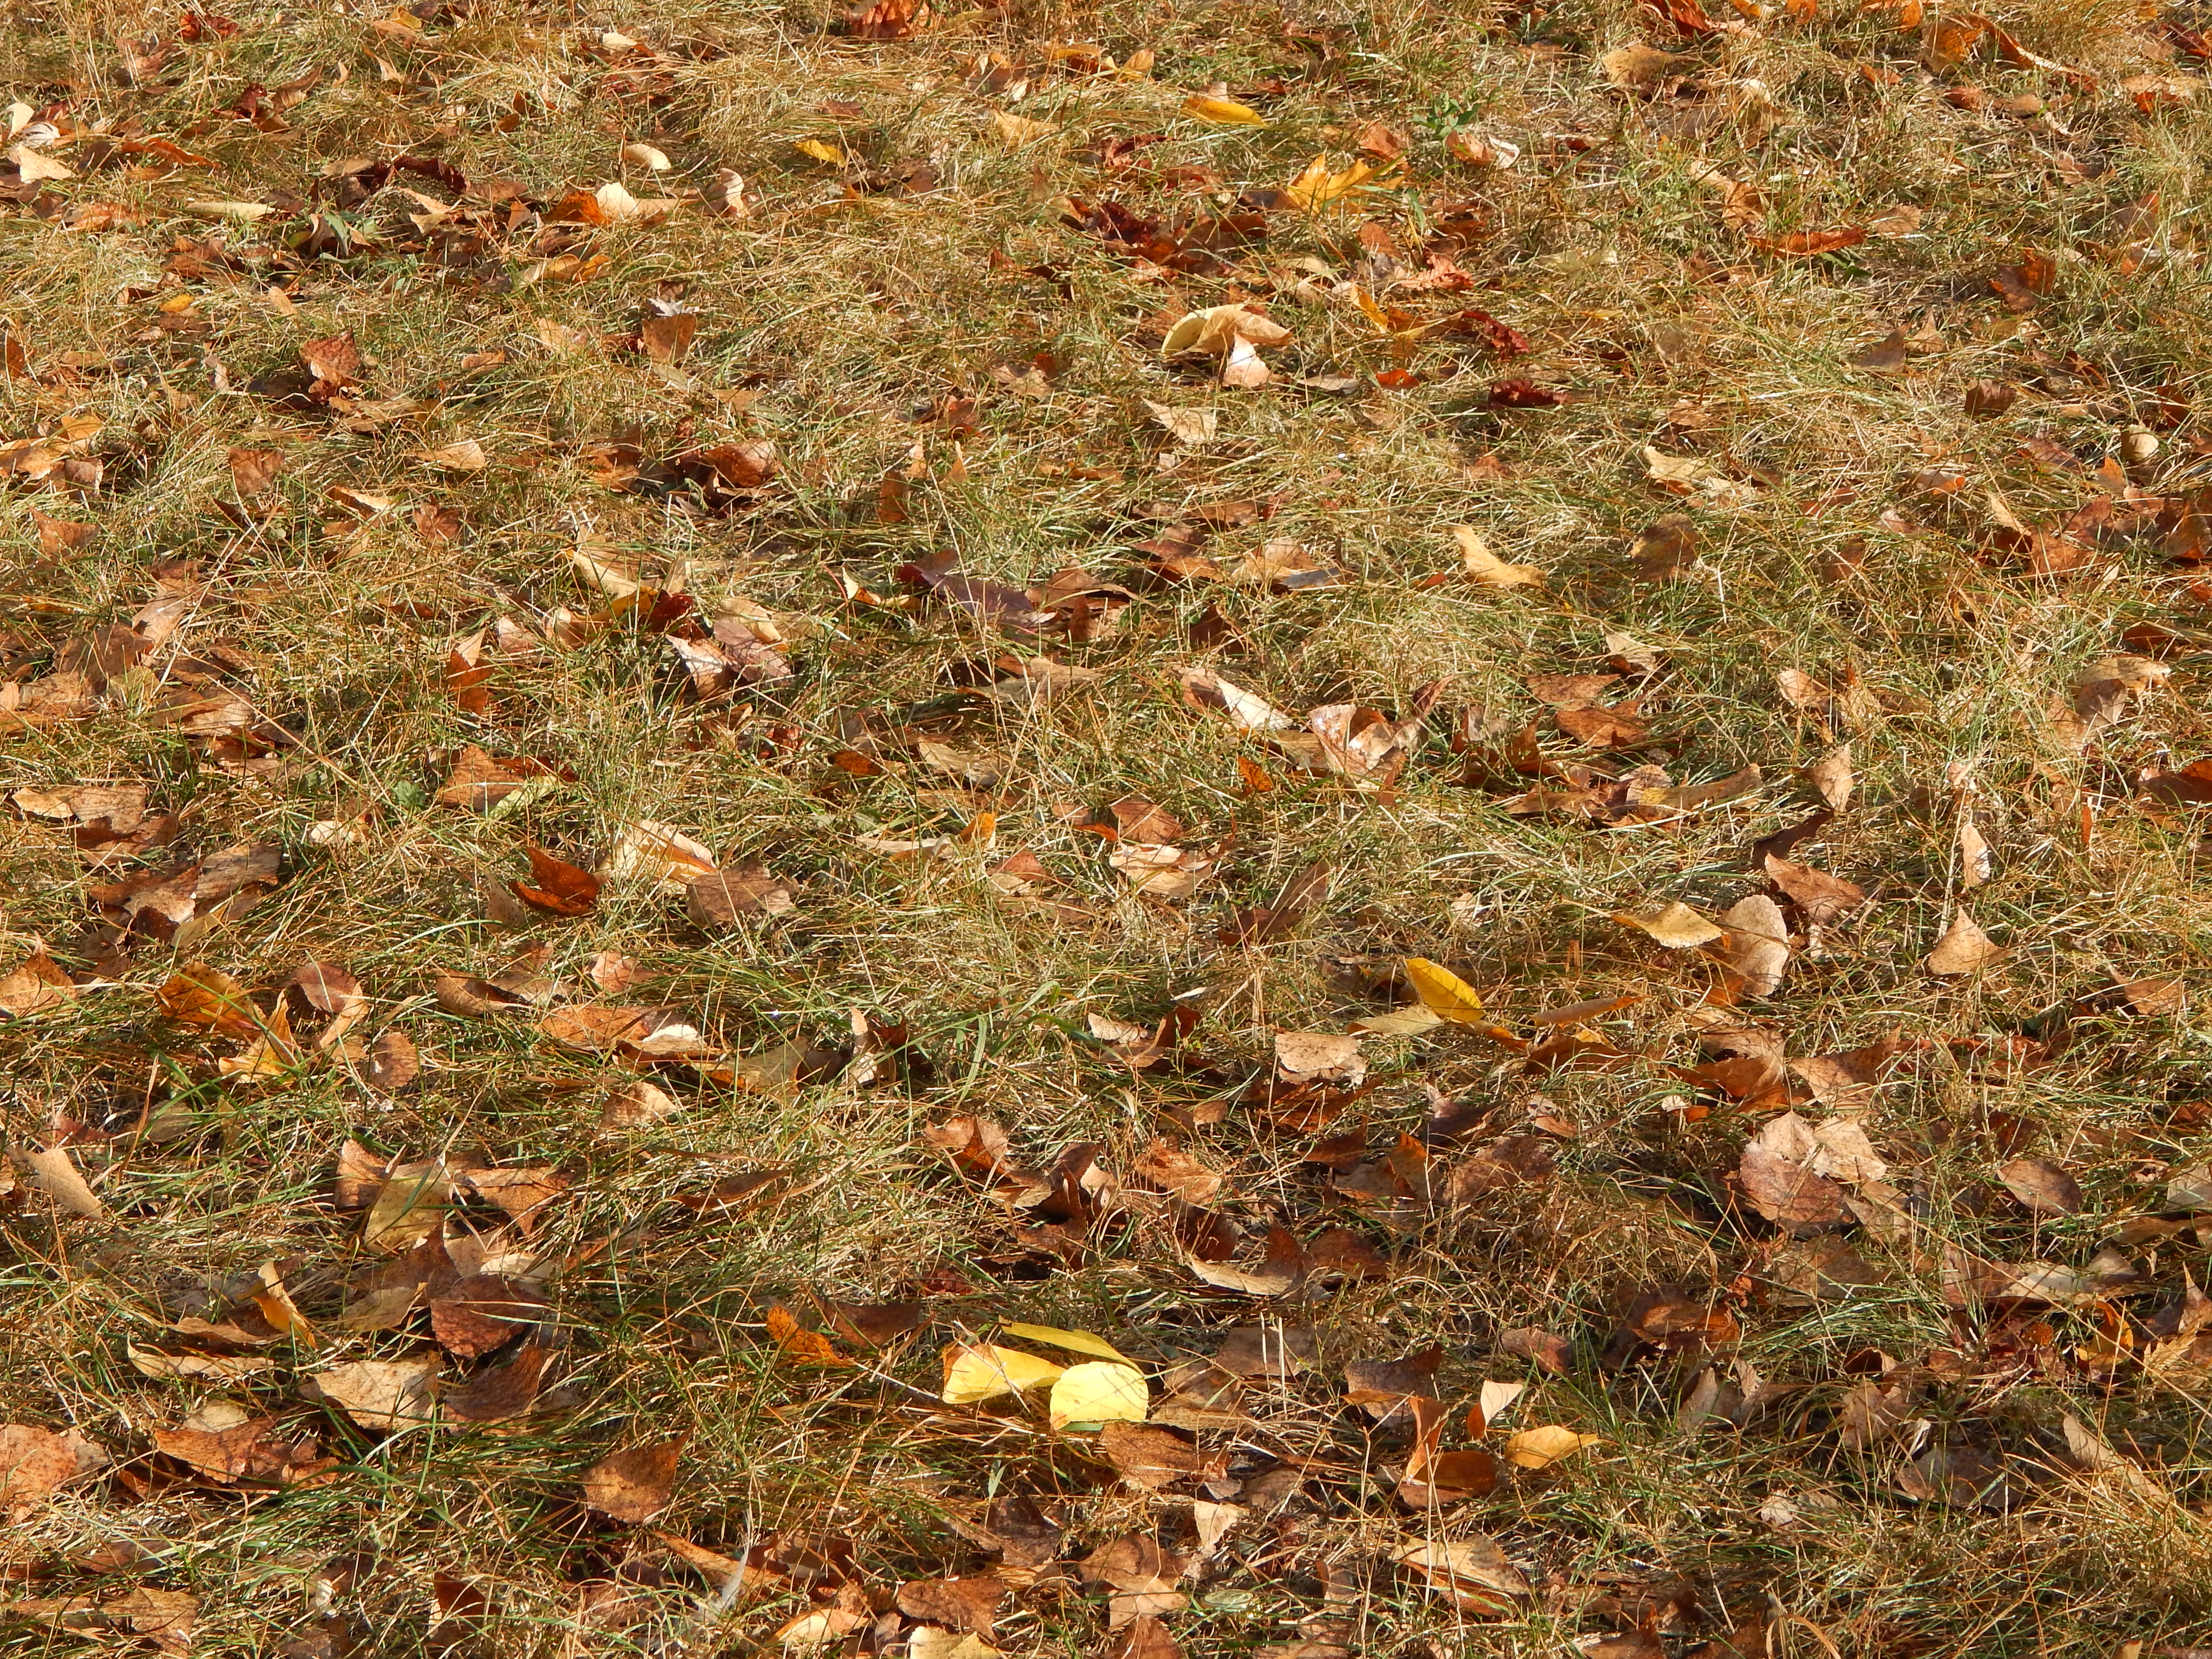
leaf, grass, plant, autumn, soil, tree, groundcover, deciduous